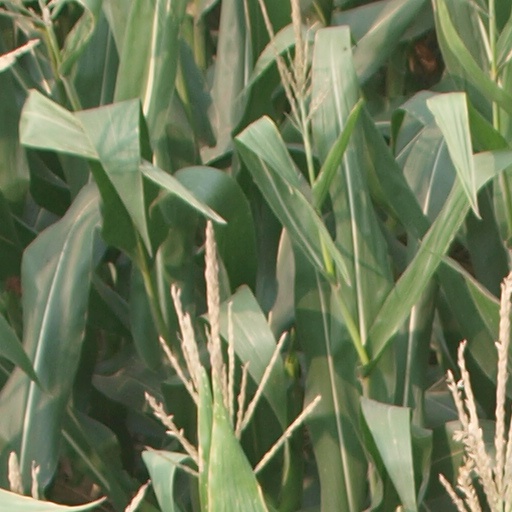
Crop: maize; corn